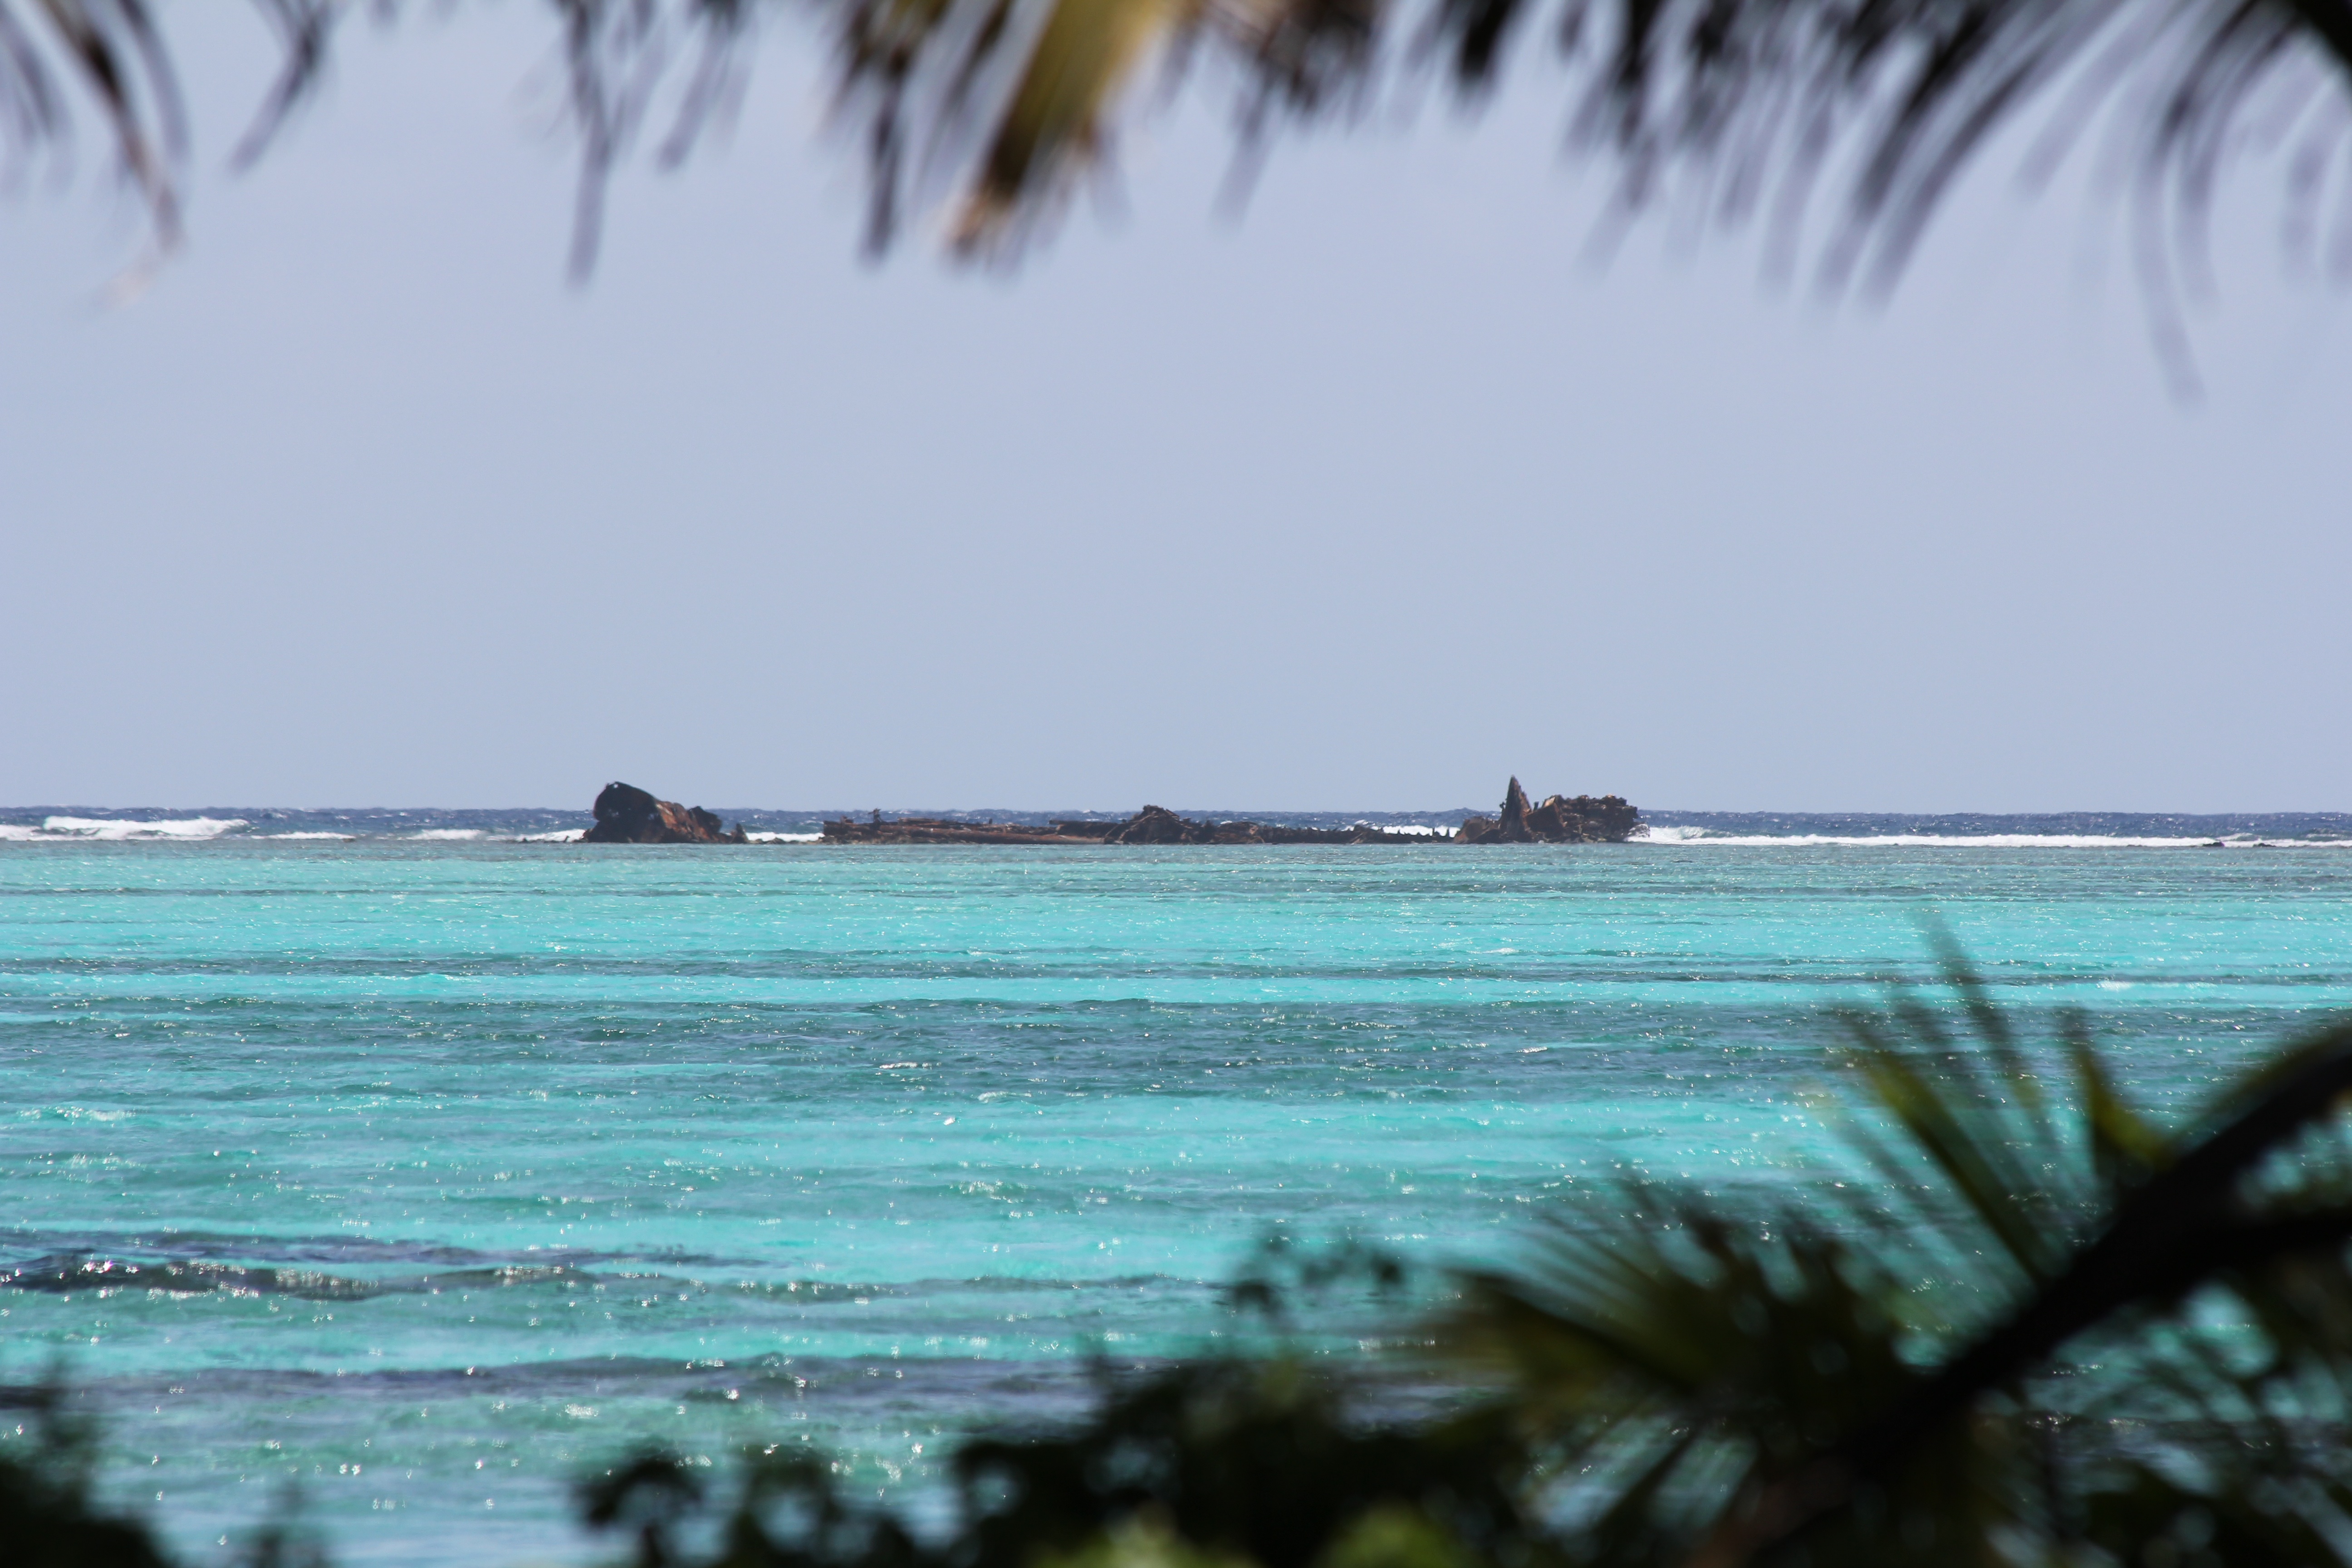
beach, sea, coast, water, sand, ocean, horizon, morning, shore, wave, vacation, bay, island, body of water, tropics, wind wave